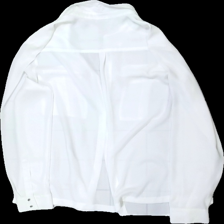
View: back
Type: Shirt
Category: Ladies
Brand: H&M
Colors: White
Material: 100% polyester
Pattern: Transparent
Cut: Regular
Size: 40
Season: All
Price range: <50
Recommended usage: Reuse
Description: vit skjorta